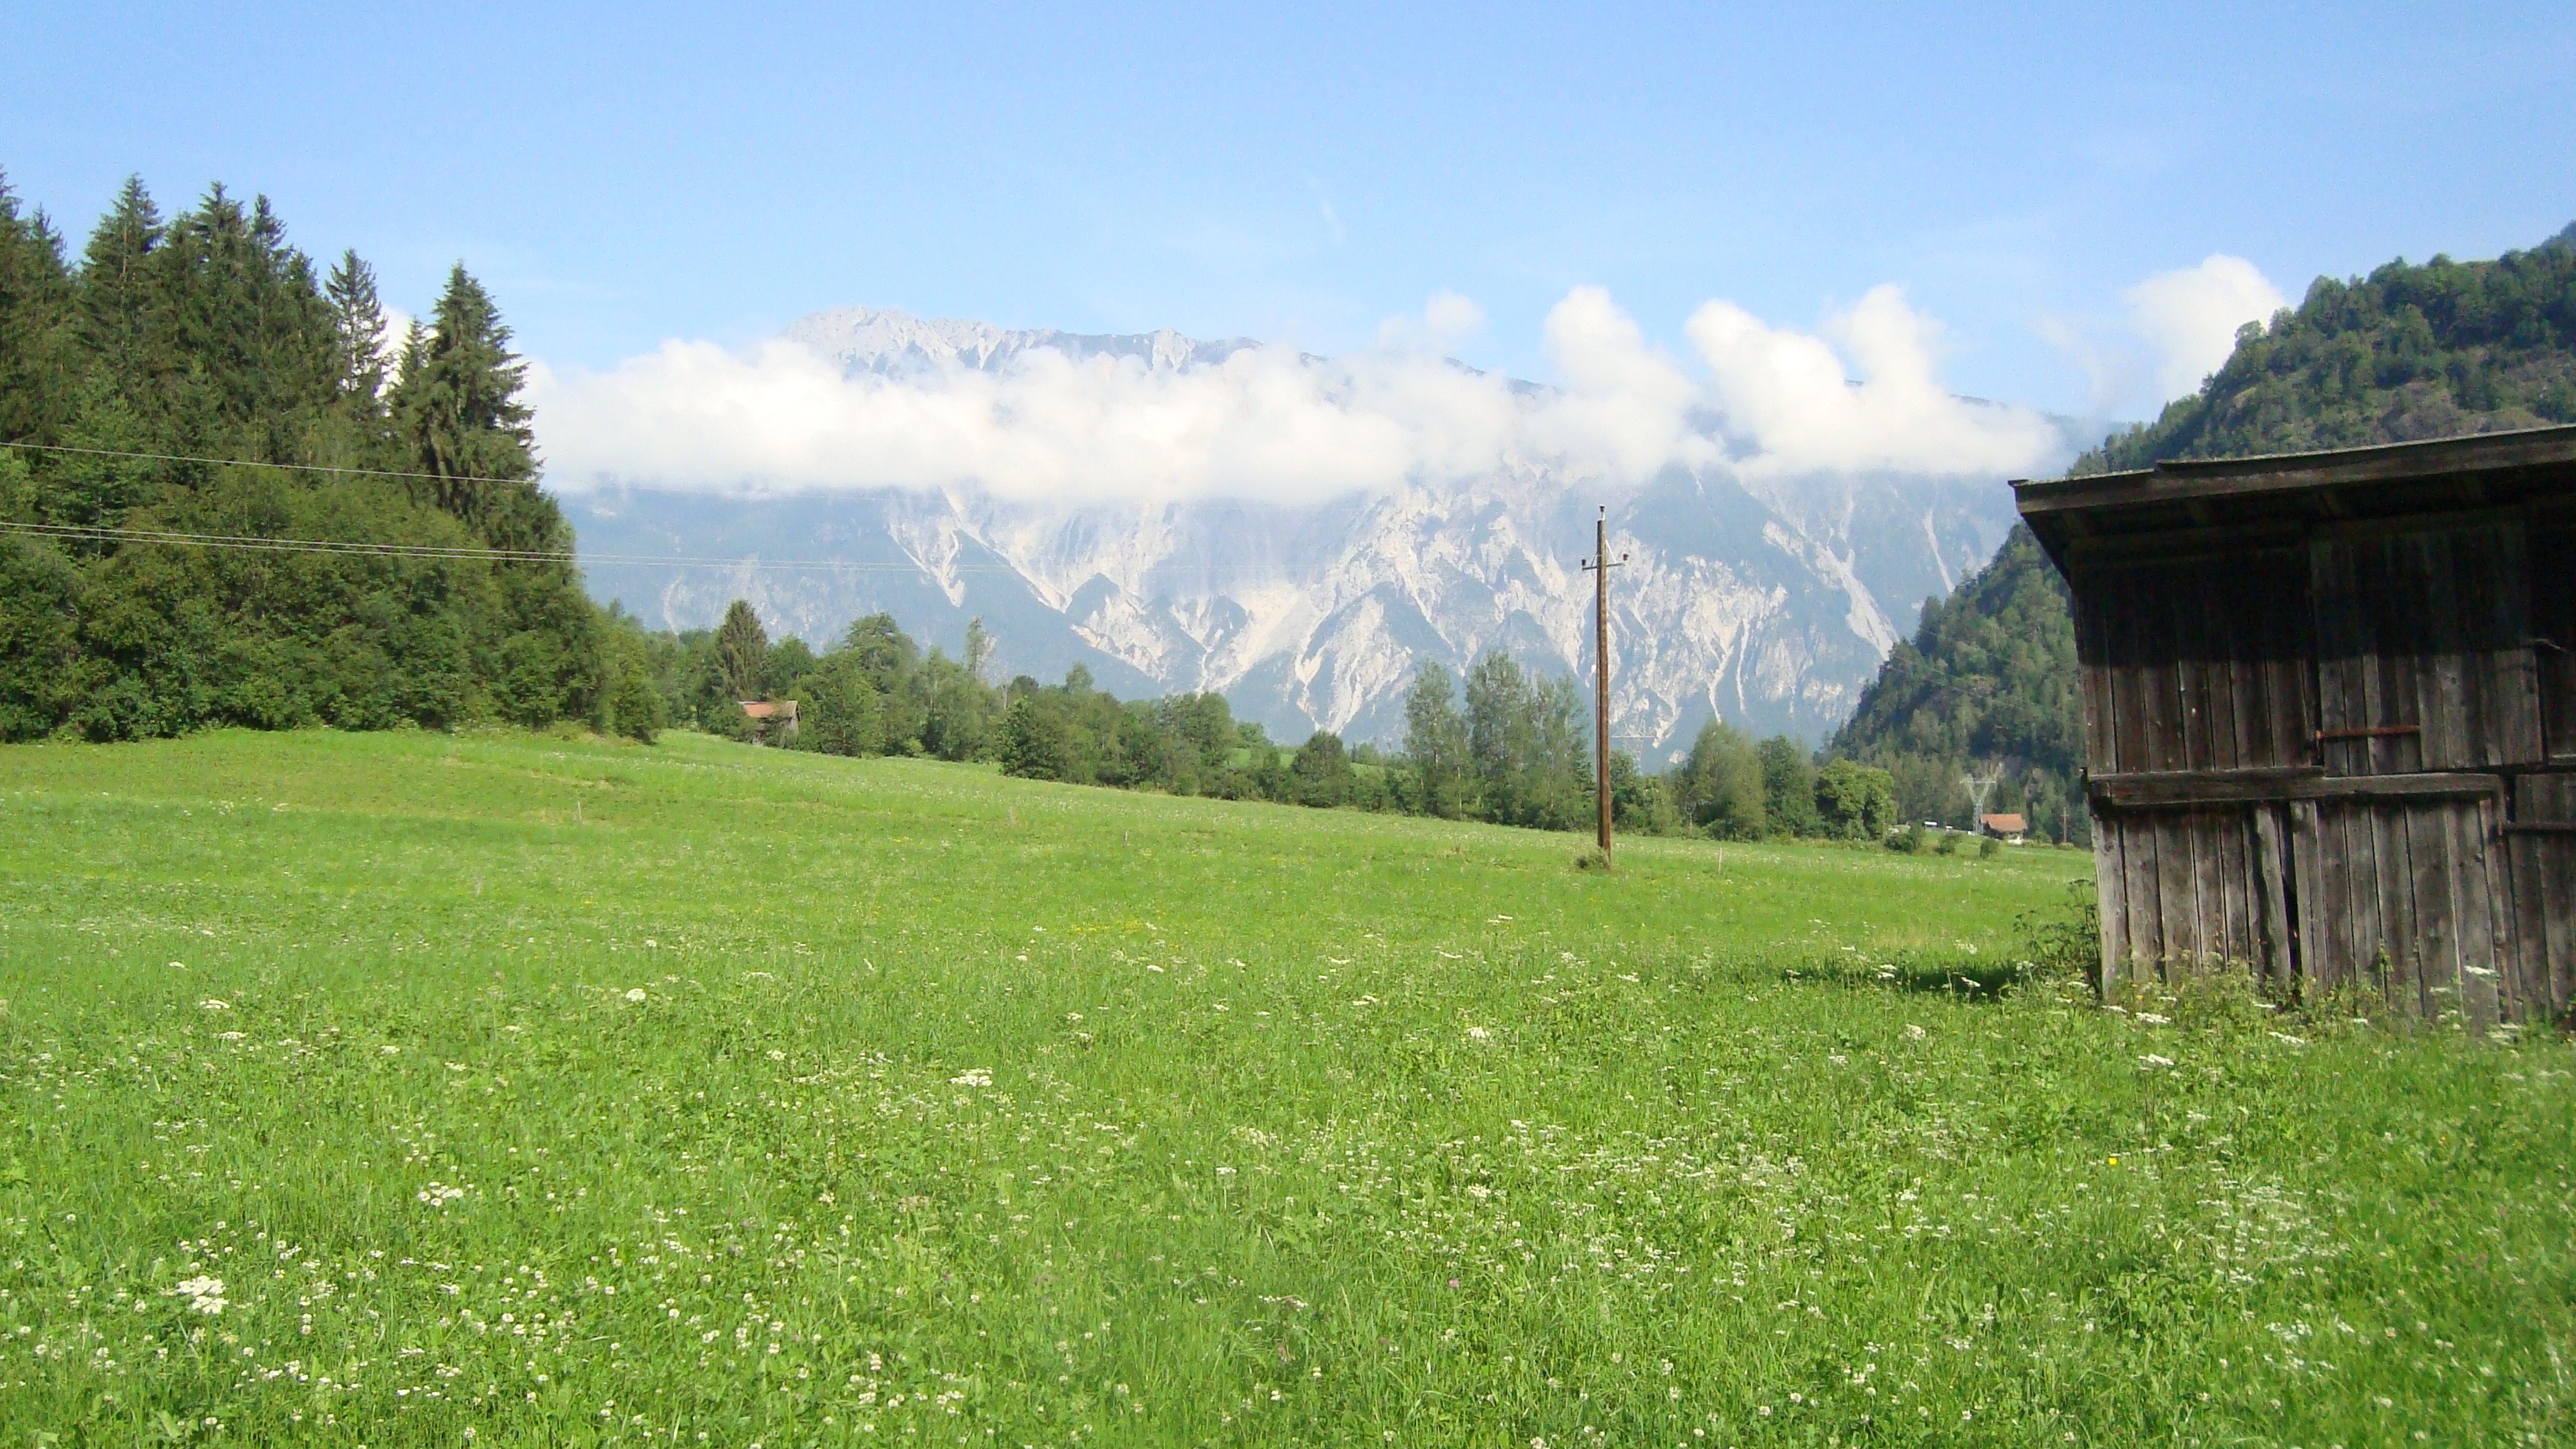
landscape, nature, grass, outdoor, wilderness, mountain, field, meadow, prairie, hill, valley, land, mountain range, wild, environment, tranquil, scenic, pasture, natural, scenery, plain, tztal, austria, mountains, alps, grassland, plateau, habitat, ecosystem, rural area, natural environment, geographical feature, mountainous landforms, land lot